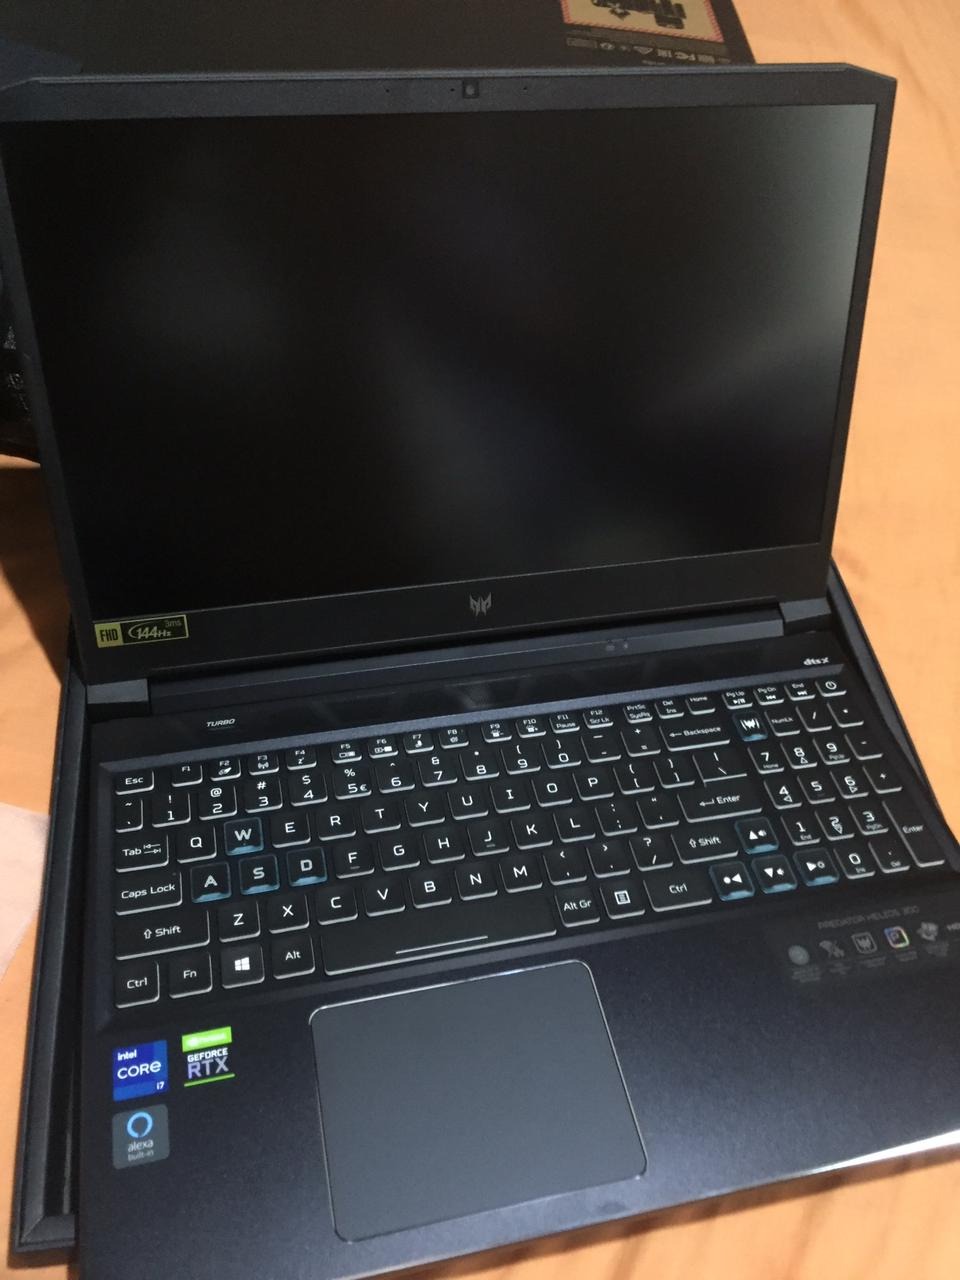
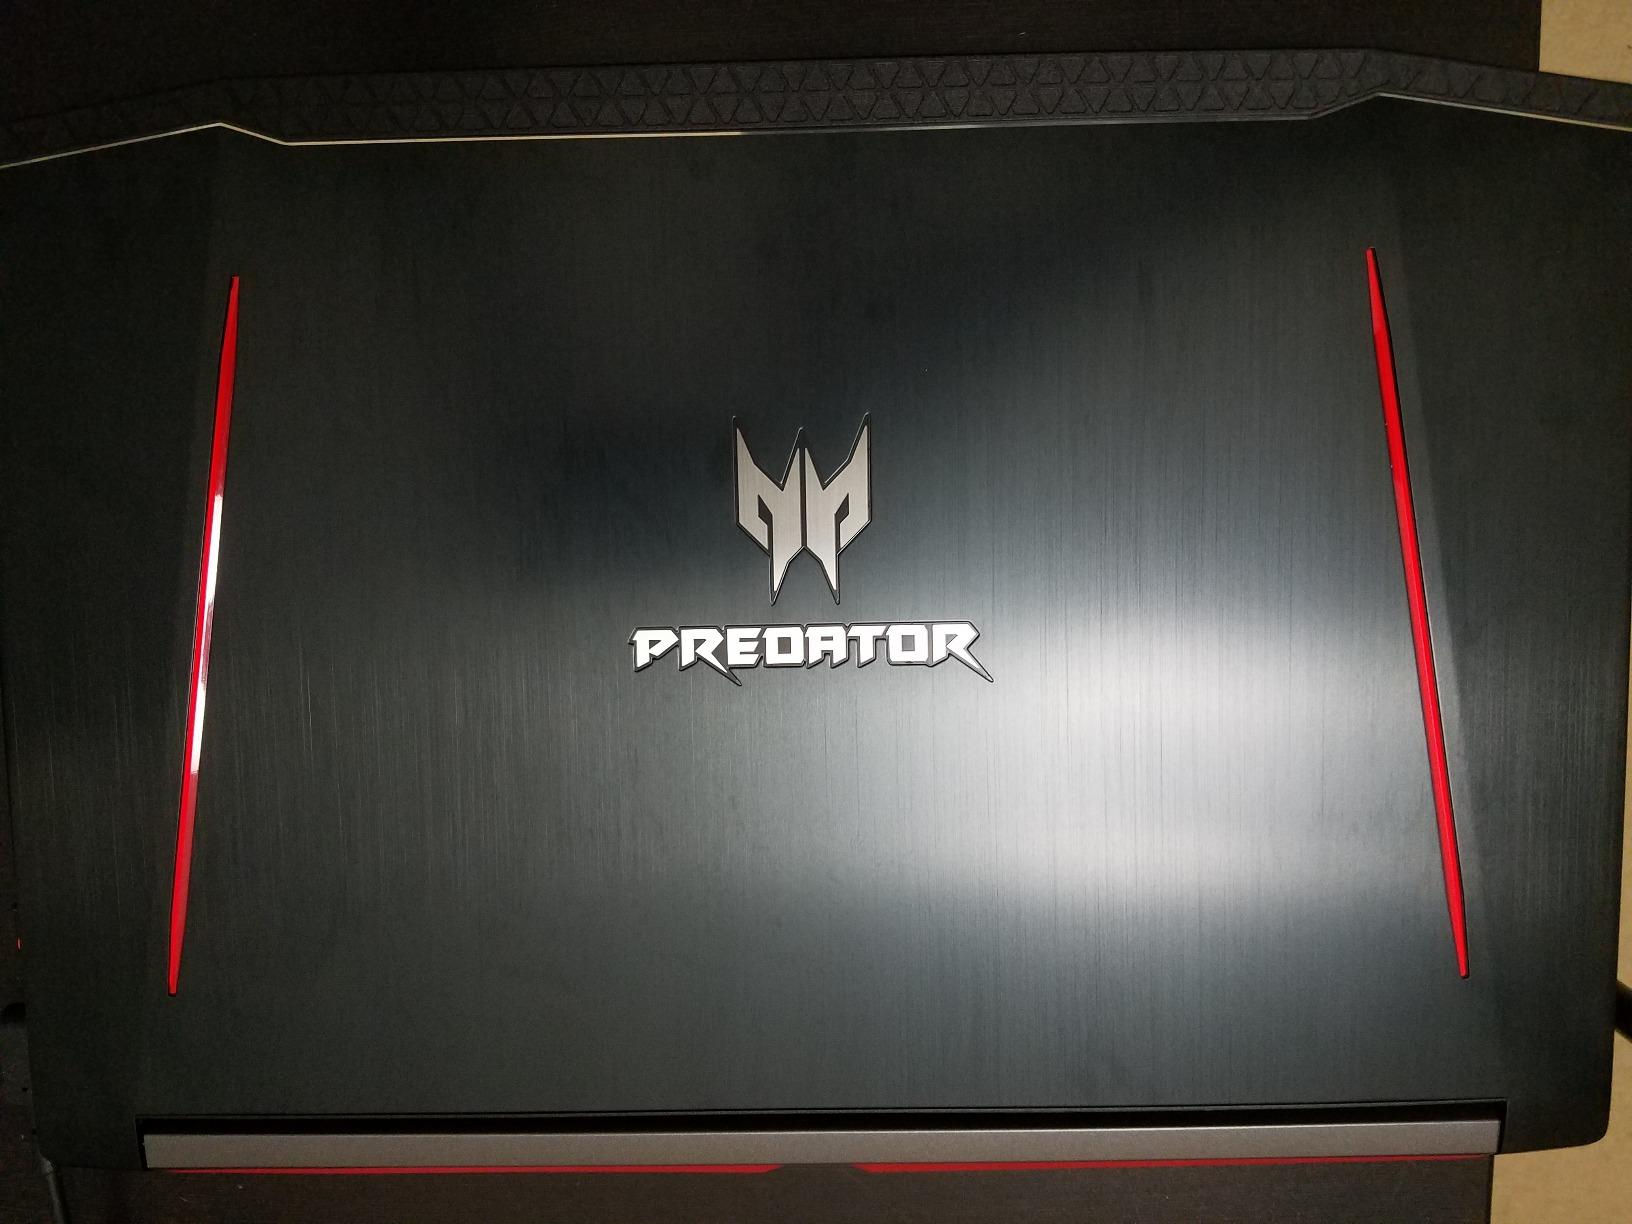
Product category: laptop
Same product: no